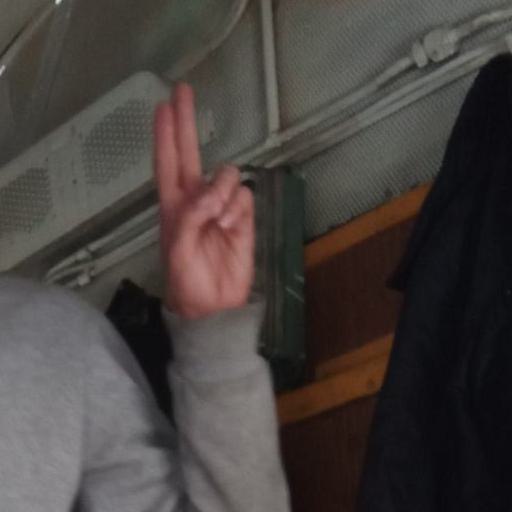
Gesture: two_up